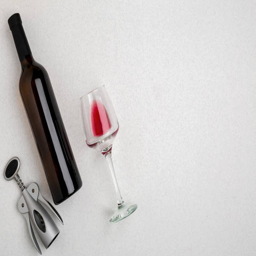
overhead angled view of a large bottle of red wine , drinking glass on white background